The Toll (band)

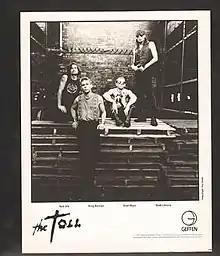
The Toll, 1991

The Toll was a rock band from Columbus, Ohio active from the mid-1980s to the early 1990s. It consisted of vocalist Brad Circone, guitarist Rick Silk, bassist Greg Bartram, and Brett Mayo on drums. Unusually, many of their songs incorporated spoken narratives. They had earned a reputation for their live performances and were signed to Geffen on the strength of a single show, although they had previously recorded a demo for Chrysalis.